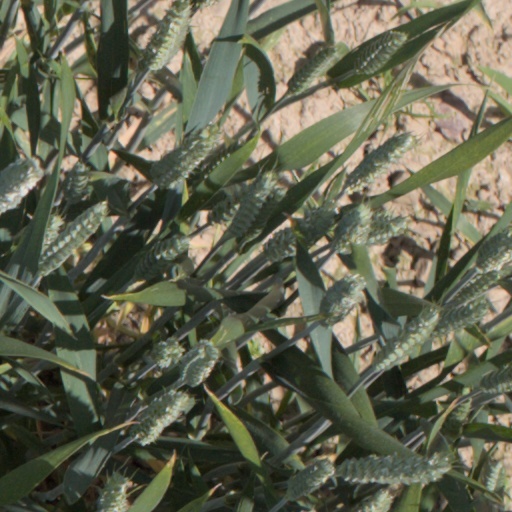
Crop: wheat